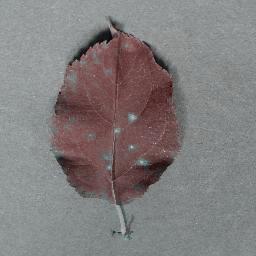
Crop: apple
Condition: cedar_rust